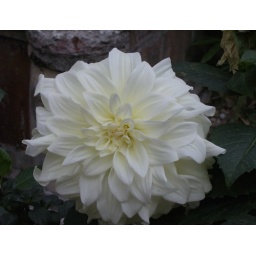
a white flower in Lou Lim Ieoc Garden